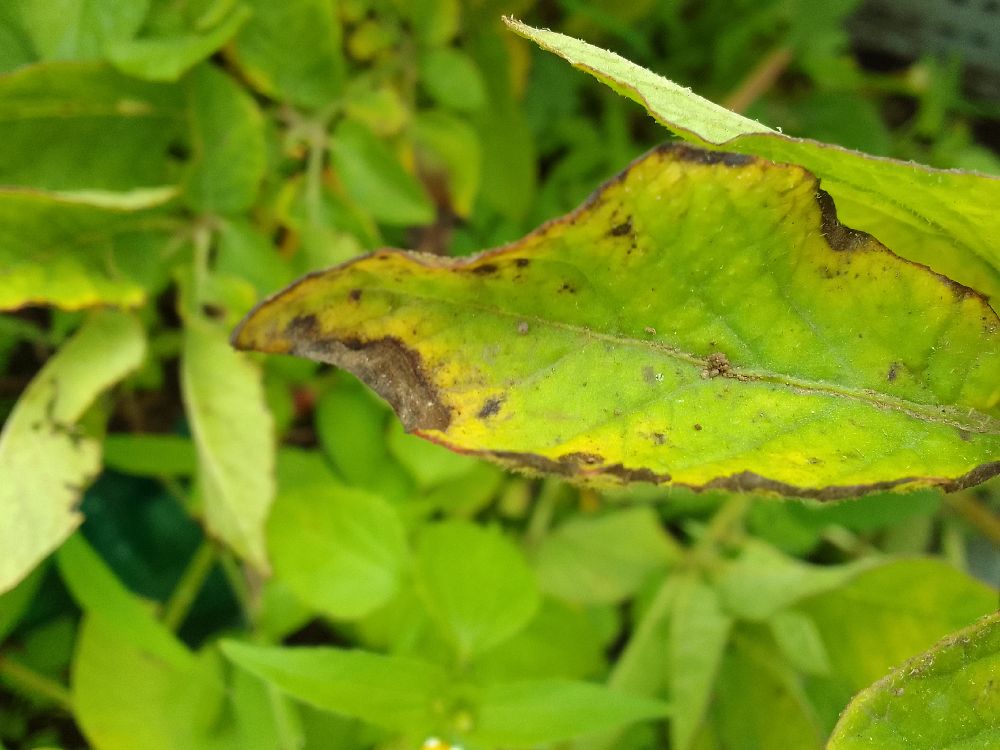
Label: Early blight